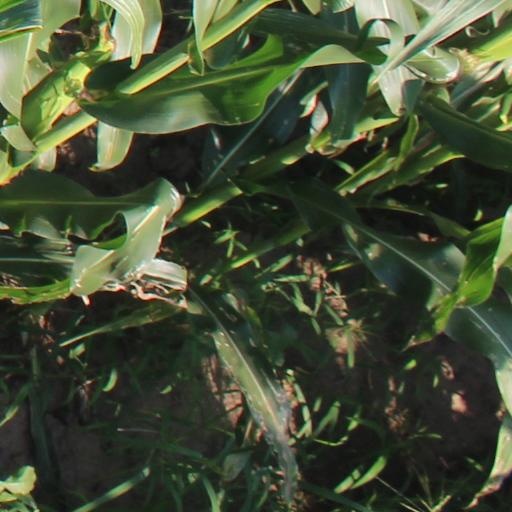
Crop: maize; corn